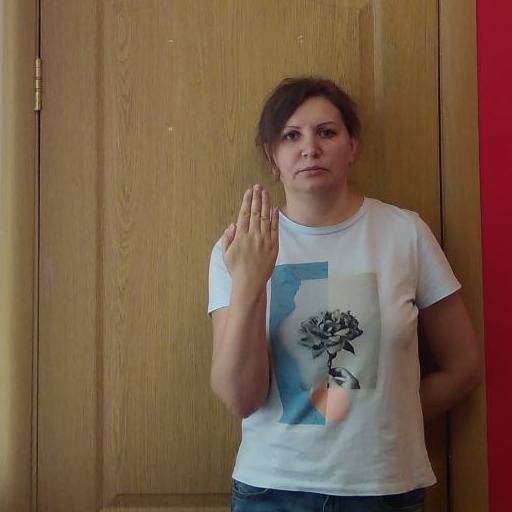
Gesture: stop_inverted